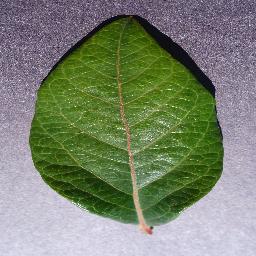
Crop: blueberry
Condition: healthy